Secrets of a Sorority Girl

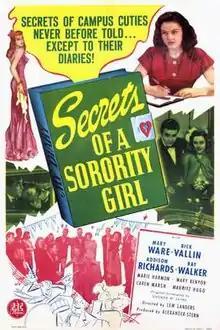
Theatrical release poster

Secrets of a Sorority Girl is a 1946 American crime film directed by Lew Landers and Frank Wisbar and written by George Wallace Sayre and Arthur St. Claire. The film stars Mary Ware, Rick Vallin, Addison Richards, Ray Walker, Marie Harmon and Caren Marsh. The film was released on August 15, 1945, by Producers Releasing Corporation.